Sky position (RA, Dec in degrees): 191.791, 29.866
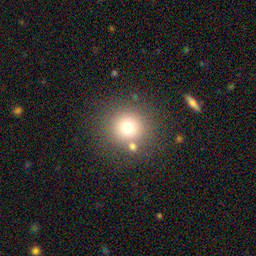
Galaxy morphology: Round Smooth Galaxies